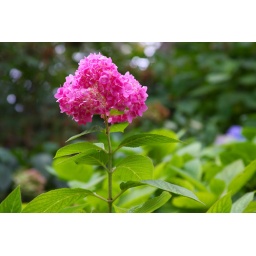
I thought this flower looked very soft against the green leaves